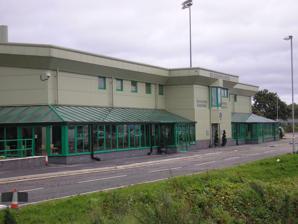
Building: Victoria Stadium (Northwich)
Country: United Kingdom
Year built: 2005
Victoria Stadium Location Wincham Avenue, Wincham , Northwich , England Coordinates 53°16′17.74″N 2°29′02.07″W / 53.2715944°N 2.4839083°W / 53.2715944; -2.4839083 Capacity 5,045 (1,179 seated) Field size 102 x 68 m Surface Grass Construction Broke ground 2003 Opened 2005 Closed Jan 2012 Demolished September 2013 Tenants Northwich Victoria (2006–2012) Northwich Villa (2006–2012) Manchester United F.C. Reserves (2007–2008) The Victoria Stadium was a football stadium in Wincham , Northwich in the county of Cheshire , England , and was home to Northwich Victoria . History Fabio playing for Manchester United Reserves against Chelsea Reserves at the Victoria Stadium in 2008. Following the sale of the Drill Field , Northwich's former ground in 2003, and a ground-sharing agreement with Witton Albion , Northwich moved into the Victoria Stadium in 2005. The stadium was located on a 9 acres (36,000 m 2 ) site in Wincham Business Park. The Trent and Mersey Canal passes behind the stadium and separates Northwich from their fiercest rivals Witton Albion. On 17 August 2005, Northwich played their first game at the ground, beating Gainsborough Trinity 2–0. The ground was officially opened on 30 November 2006 by Sir Alex Ferguson , who fielded a Manchester United team in a friendly match. Manchester United Reserves played at the ground for 14 months in 2007–08 and 2008–09 reserve seasons. In February 2008, the ground was used for filming a new Nike advert, directed by Guy Ritchie and featuring Wayne Rooney , Cristiano Ronaldo and Carlos Tevez . It was one of only three grounds, along with the Camp Nou in Barcelona and the Emirates Stadium in London , to be selected by Nike for filming. The future of the stadium was cast into doubt in January 2009, when then owner Mike Connett removed safety equipment from the ground; this forced Northwich to temporarily move to rivals Altrincham's Moss Lane and Witton Albion's Wincham Park grounds. It also spelt the end of Manchester United Reserve's tenancy at the stadium, as they moved their permanent home, who also moved to Moss Lane. A team consisting of actors from Cheshire -based soap Hollyoaks and an All-Star XI consisting of former professional footballers and special guests played at the stadium on 10 October 2009 in a charity match for St. Luke's Hospice in Winsford . A record attendance of 3,154 was achieved on the penultimate game of the 2005–06 season, when Northwich defeated their nearest rivals Stafford Rangers 3–1 to win the Conference North ; however, this was bettered in the 2009–10 season on 28 November when Northwich played Lincoln City in the Second Round of the FA Cup, a game which was witnessed by 3,544 spectators. Stands The main stand at the Victoria Stadium The main Victoria Stand had a seating capacity of 1,180 supporters.  It housed the club offices, shop, changing rooms for players and match officials, kit room, medical facilities, treatment room, fitness centre, staff and public toilets. Rare for a non-league ground, there were several executive boxes situated above the outdoor seats.  The stand was also home to a bar and two restaurants. The green and yellow seating on this stand spelt out 'NVFC', the acronym for the club. The terraced Dane Bank Stand had a capacity of 2,988 spectators, and was moved from the club's original Drill Field ground in Northwich Town Centre following the stadium's demolition. Following the closure of the Victoria Stadium, the Dane Bank Stand was once again moved. The steel-work was re-fabricated and is now the "Saint Mary's Road End" terrace at FC United of Manchester 's Broadhurst Park ground. Both of the goal-ends were open, and could accommodate 434 spectators each. References